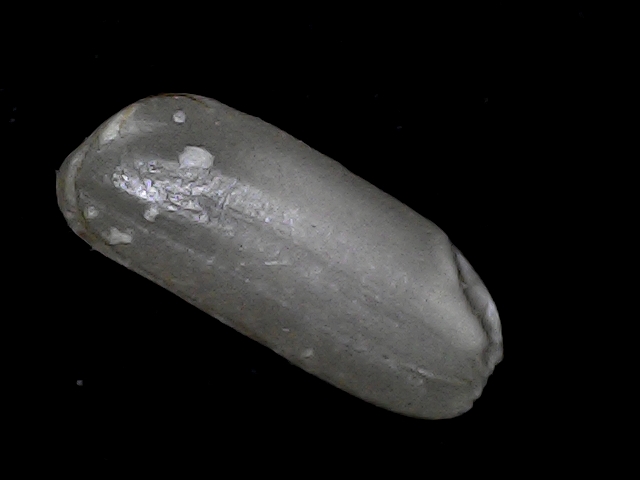
Rice variety: BD79